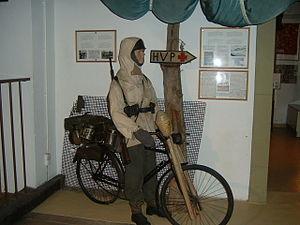
Le Musée national d'histoire militaire, également connu sous le sigle MNHM, est un musée situé dans les bâtiments de l'ancienne brasserie de Diekirch, au Luxembourg. Le principal thème qu'il aborde est la bataille des Ardennes au Luxembourg, bataille qui eut lieu au cours de la Seconde Guerre mondiale durant l'hiver 1944-45. Ce musée est issu du Musée historique de Diekirch, ouvert en 1984.